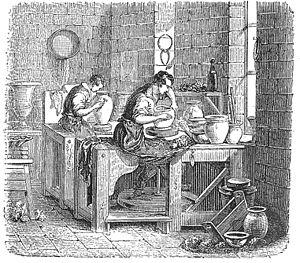
gravure montrant l'ebauchage et le tournassage de la pate de porcelaine Source: Traité élémentaire de chimie, L.Troost, 1884.
La porcelaine est une céramique fine et translucide qui, si elle est produite à partir du kaolin par cuisson à plus de 1 200 °C, prend le nom plus précis de porcelaine dure. Elle est majoritairement utilisée dans les arts de la table.